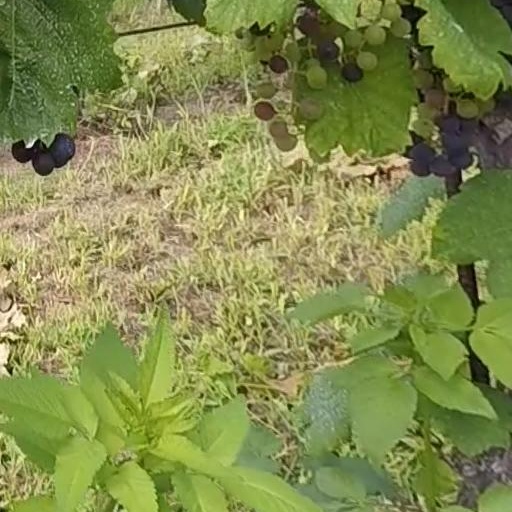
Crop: grape